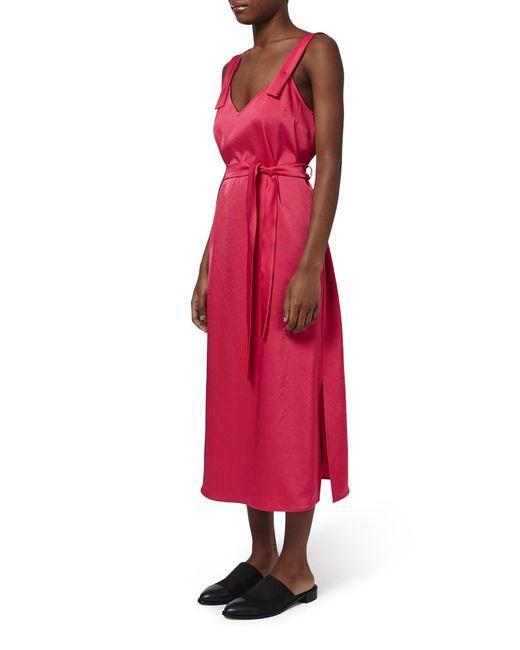
damen, Satin, Rosa, Schultergurte, Taillenverschluss zum Binden, seitlicher Schnitt, Nachtkleid, Vertuschungen, langes Kleid